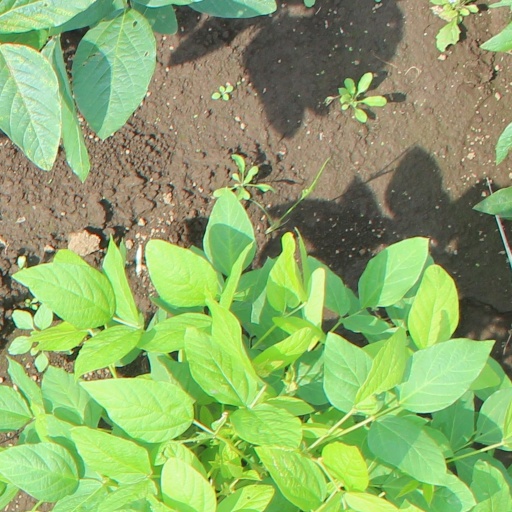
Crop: soybean